Battle of Blenheim

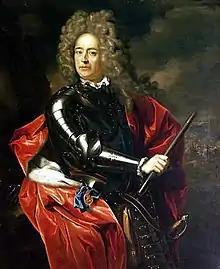
Portrait of the Duke of Marlborough by Adriaen van der Werff (December 1704) Uffizi

By 1704, the War of the Spanish Succession was in its fourth year. The previous year had been one of successes for France and her allies, most particularly on the Danube, where Marshal Claude-Louis-Hector de Villars and Maximilian II Emanuel, Elector of Bavaria, had created a direct threat to Vienna, the Habsburg capital. Vienna had been saved by dissension between the two commanders, leading to Villars being replaced by the less dynamic Marshal Ferdinand de Marsin. Nevertheless, the threat was still real: Rákóczi's Hungarian revolt was threatening the Empire's eastern approaches, and Marshal Louis Joseph, Duke of Vendôme's forces threatened an invasion from northern Italy. In the courts of Versailles and Madrid, Vienna's fall was confidently anticipated, an event which would almost certainly have led to the collapse of the reconstituted Grand Alliance.